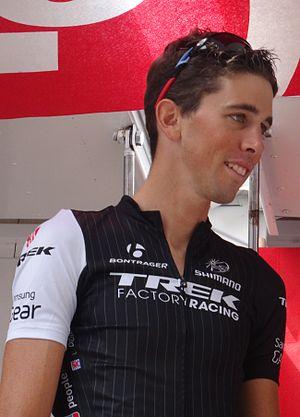
Reportage photographique réalisé le samedi 26 juillet à l'occasion du départ de la première étape du Tour de Wallonie 2014 à Frasnes-lez-Anvaing, Belgique.
Laurent Didier, né le 19 juillet 1984, à Dippach, est un coureur cycliste luxembourgeois. Il est le fils de l'ancien coureur cycliste, Lucien Didier et le petit-fils de l'ancien porteur du maillot jaune du Tour de France Jean Diederich. Professionnel de 2010 à 2018, il a notamment remporté le championnat du Luxembourg sur route en 2012 et du contre-la-montre en 2014
La saison 2014 de l'équipe cycliste Trek Factory Racing est la quatrième de cette équipe.